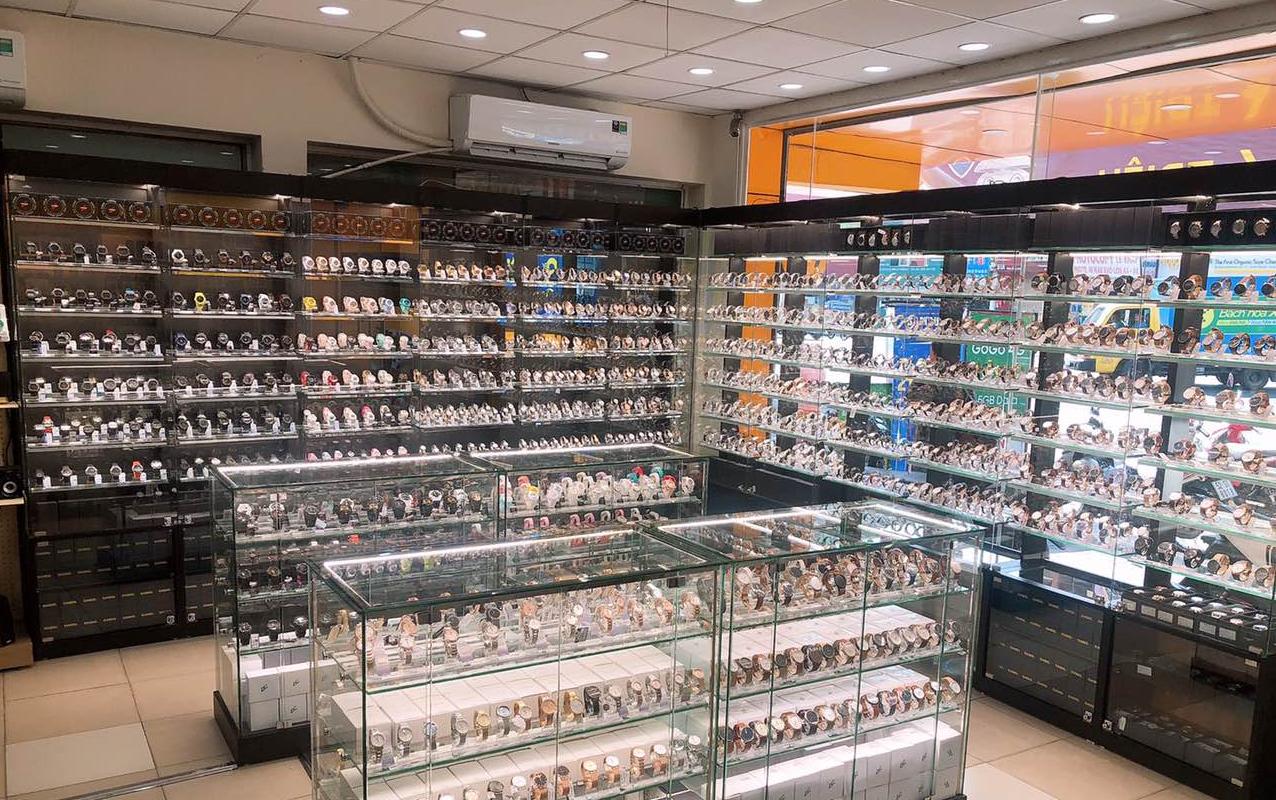
ở trong cửa hàng có sự xuất hiện của những chiếc tủ kính chứa đồng hồ